Private spaceflight

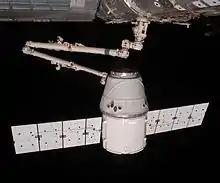
The SpaceX Dragon berthing with the ISS during its final demonstration mission, on 25 May 2012

On April 5, 1990, Orbital Sciences Corporation's Pegasus, an air launched rocket, was the first launch vehicle fully developed by a private company to reach orbit.